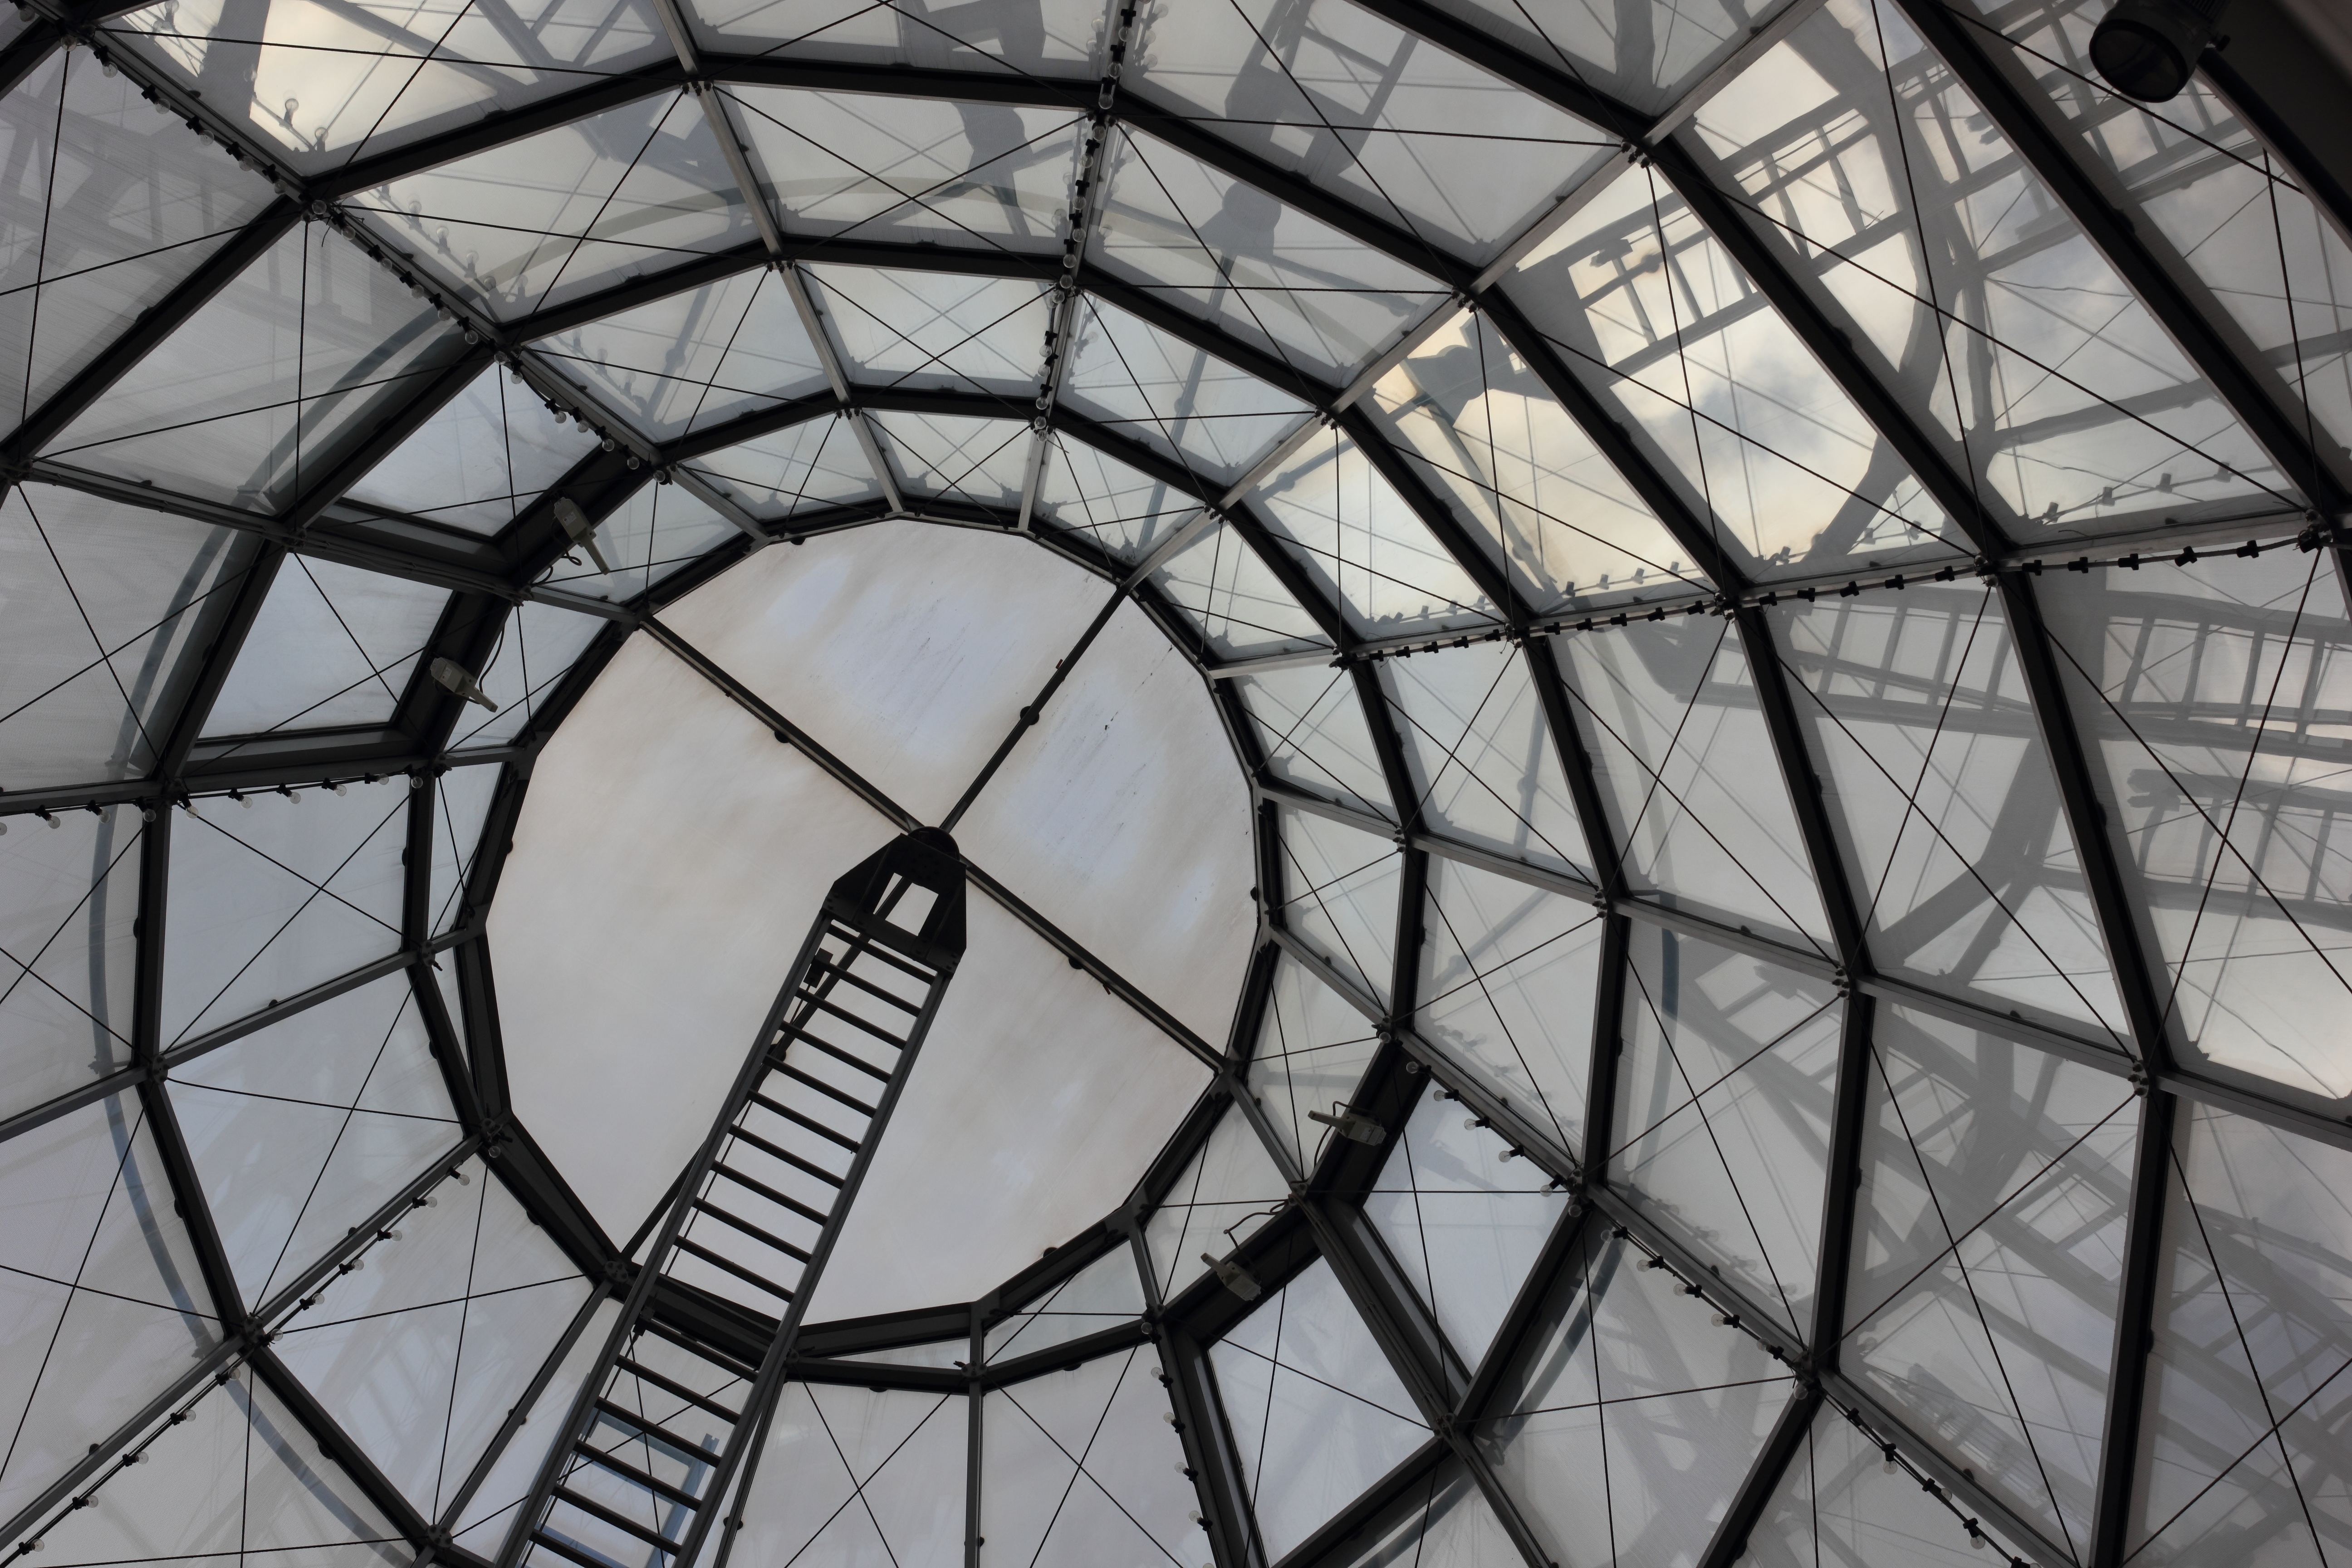
architecture, structure, wheel, window, glass, roof, line, facade, overcast, shopping, monochrome, circle, art, design, symmetry, germany, mall, centre, tourist attraction, dome, shape, oberhausen, centro, daylighting, outdoor structure